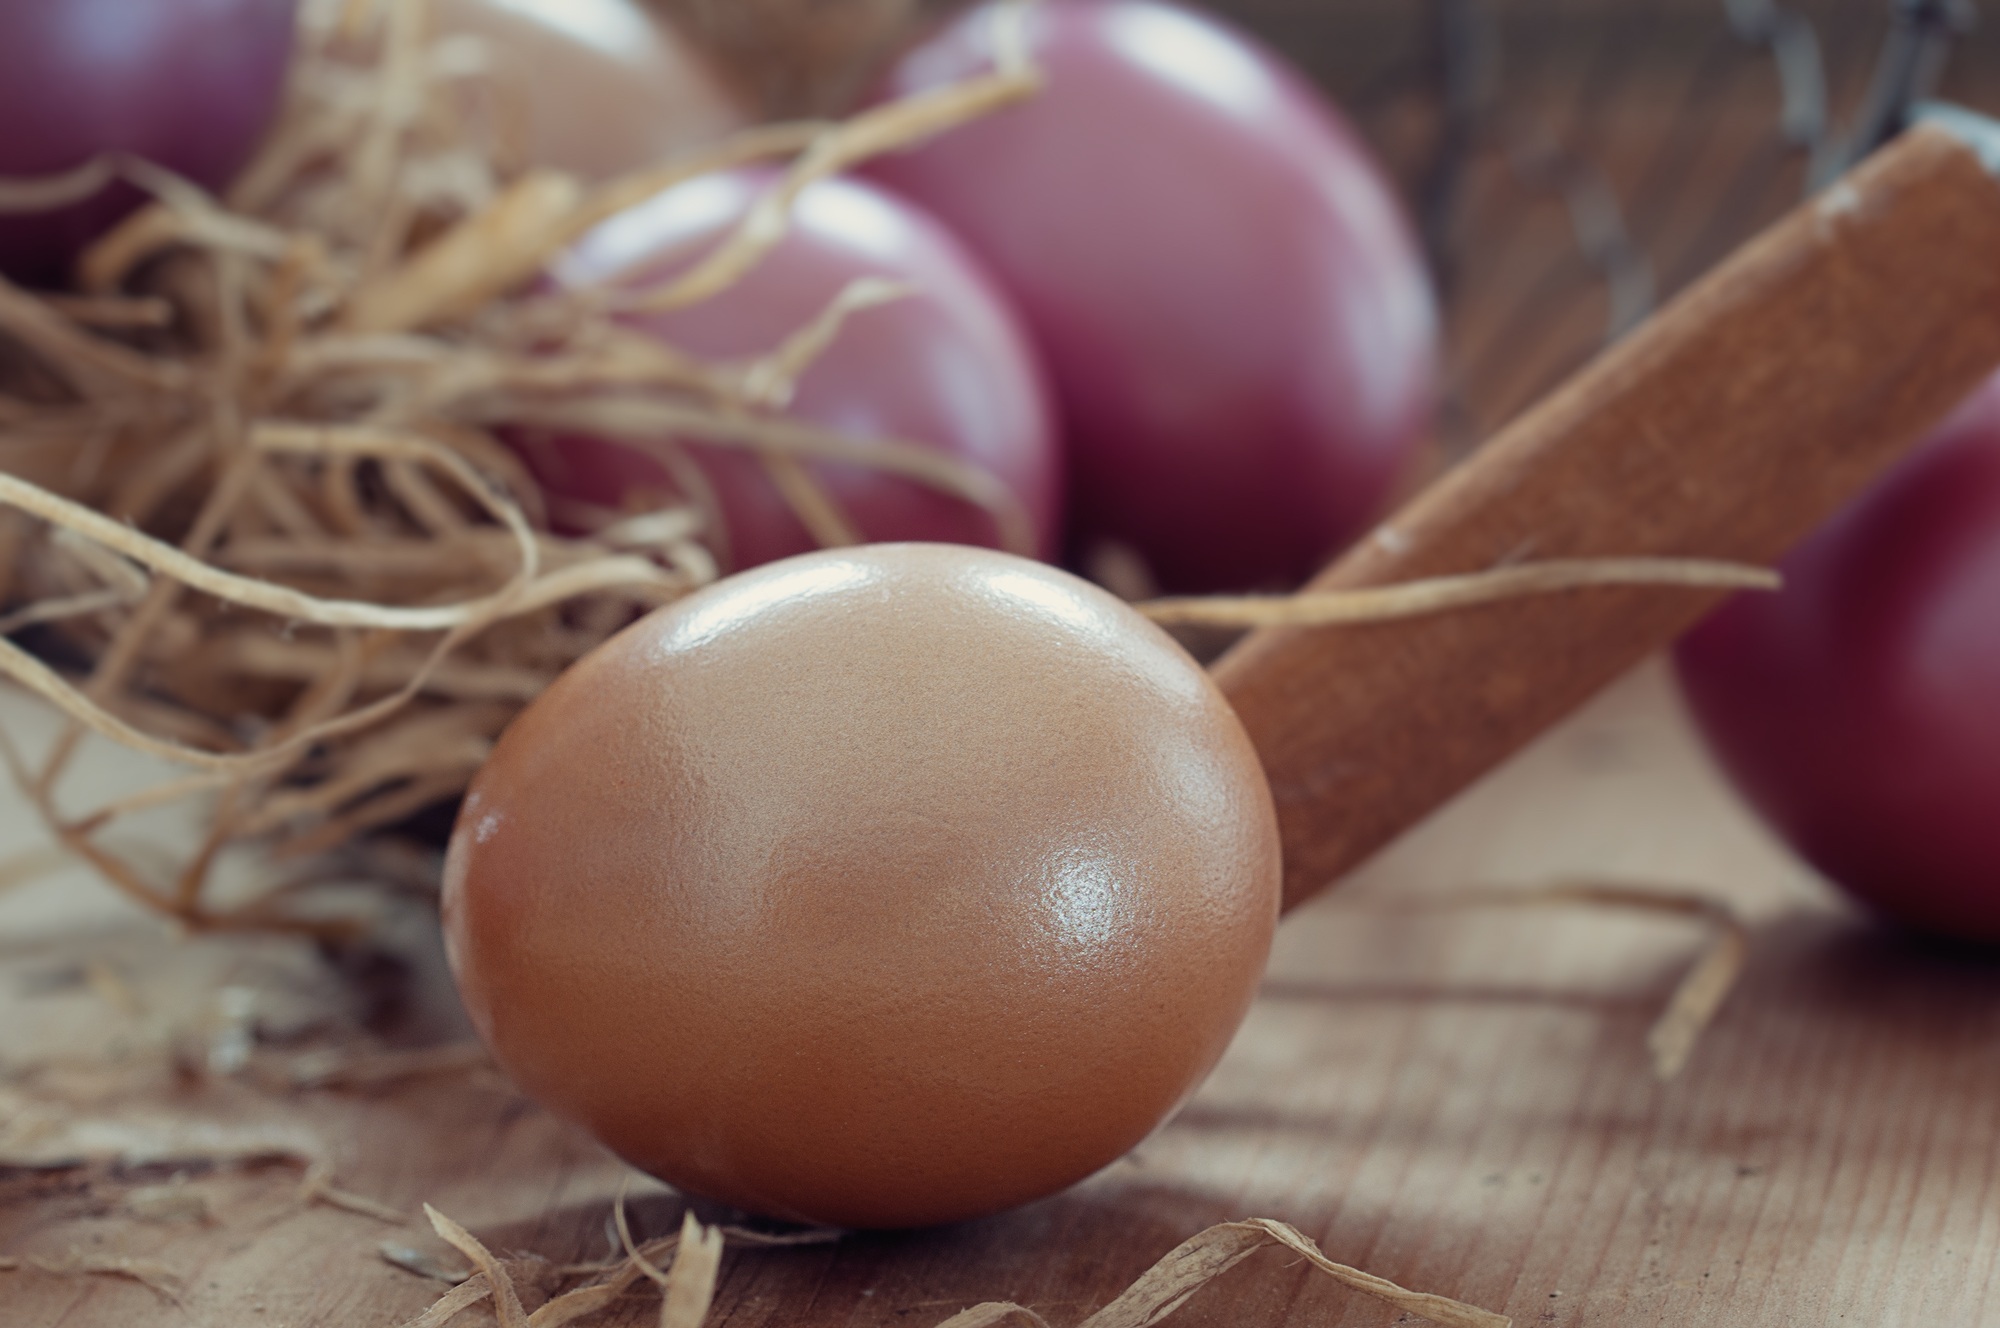
food, produce, color, colorful, close, egg, easter, colored, easter eggs, customs, easter egg, easter bush